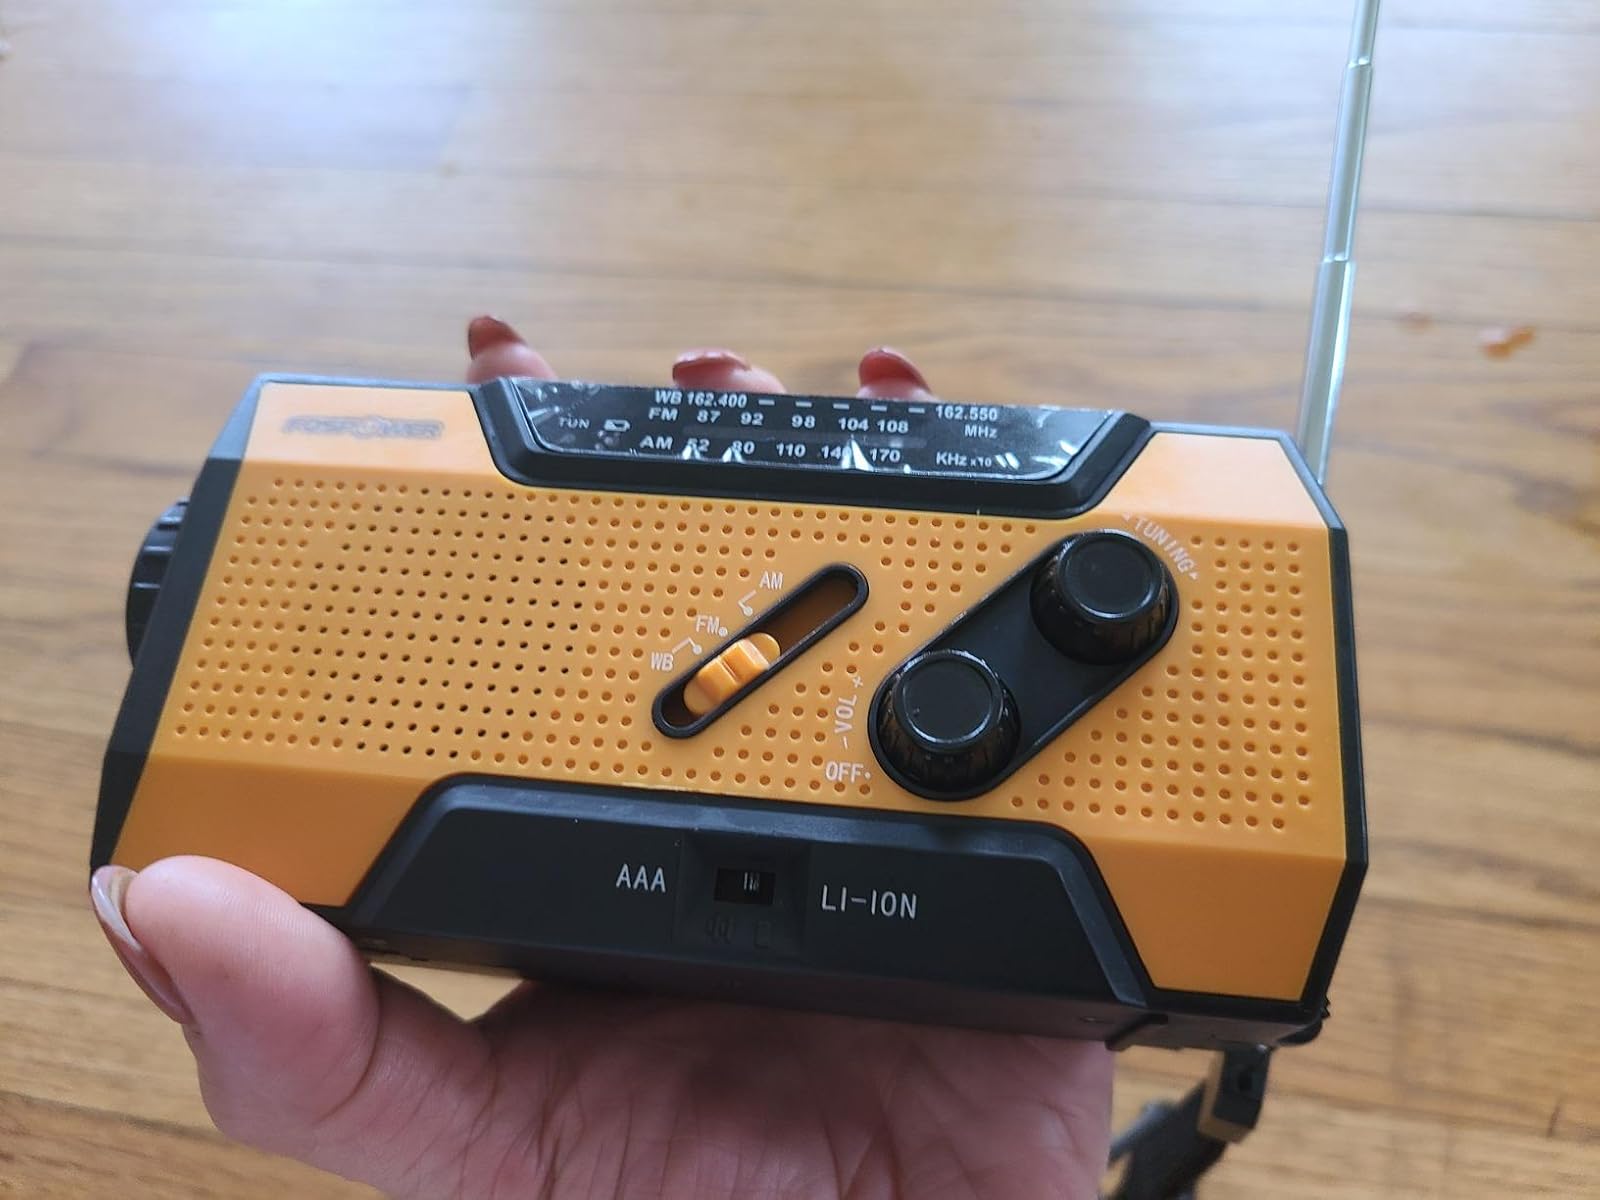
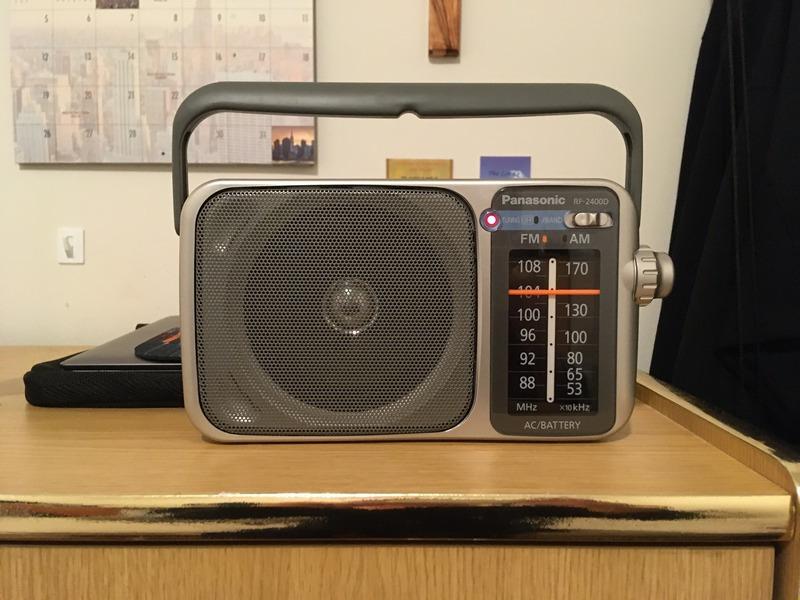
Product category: radio
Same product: no